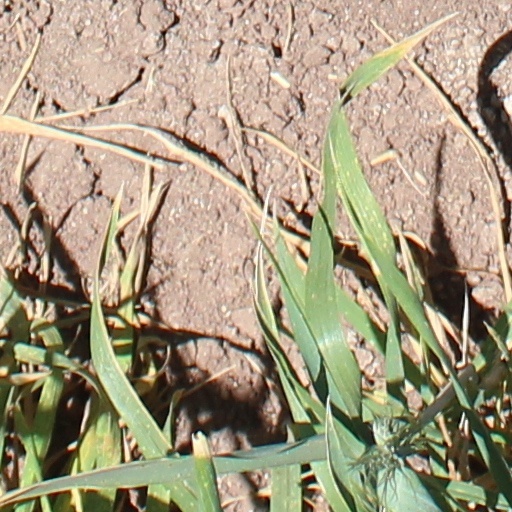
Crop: wheat